Laatu

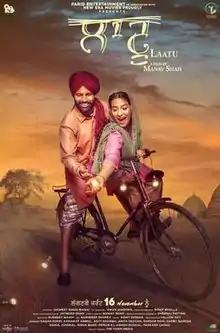
Theatrical release poster

Laatu is an Indian-Punjabi-language period drama film directed by Manav Shah and co-produced by Farid Entertainment and New Era Movies. The film stars Gagan Kokri, Aditi Sharma, Anita Devgn, Sardar Sohi, Hardeep Gill and Karamjit Anmol in pivotal roles. The film was released on 16 November 2018 in India. The film was the debut for singer Gagan Kokri as an actor.